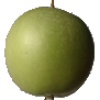
Label: Apple Granny Smith 1